Lake Agnes Tea House

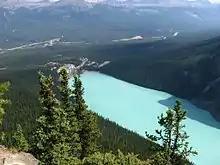
The view of LakeLouise from the Big Beehive

Those who hike to Lake Agnes Tea House may also choose to complete the Beehive Hike. The Beehive Hike in Lake Louise is a 10.9 kilometer heavily trafficked trail loop.